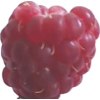
Label: raspberry